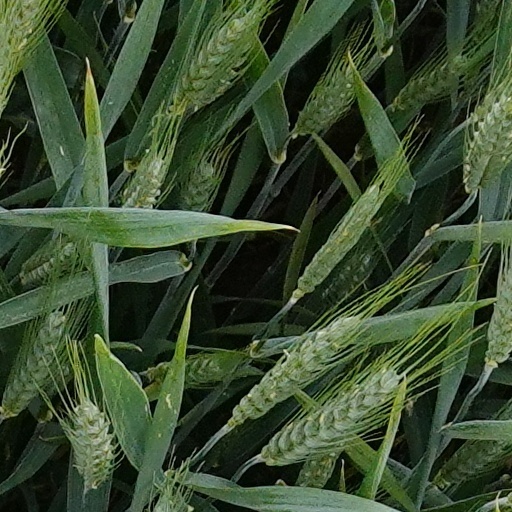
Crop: wheat